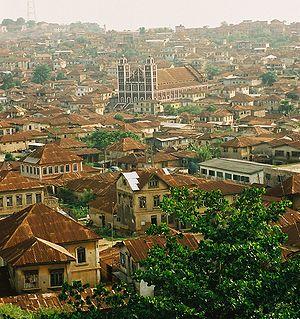
Abeokuta est une ville du Nigeria, capitale de l'état d'Ogun, fondée en 1825 comme refuge contre les chasseurs d'esclaves du Dahomey et d'Ibadan.